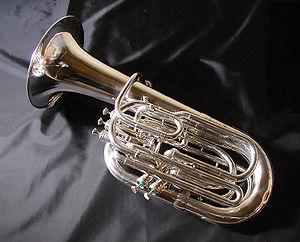
Les saxhorns constituent une sous-famille d'instruments de musique, de la famille des cuivres à perce conique. C'est, en quelque sorte, la déclinaison des tubas réalisée par Adolphe Sax.